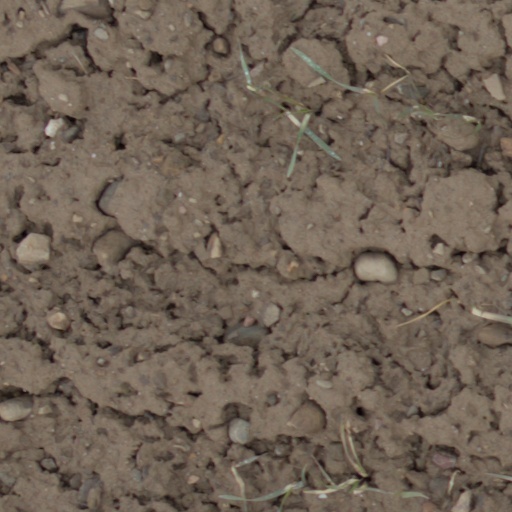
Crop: wheat